Ringstedt

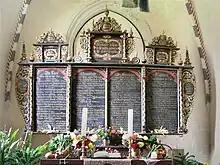
St. Fabian Church:The Lutheran altar showing no crucifix, but only candles following the compromise between the Reformed Aniconism and Lutheran Adiaphora.

In 1807 the ephemeric Kingdom of Westphalia annexed the Duchy of Bremen, before France annexed it in 1810. In 1813 the Duchy of Bremen was restored to the Electorate of Hanover, which – after its upgrade to the Kingdom of Hanover in 1814 – incorporated it in a real union. The ducal territory, including Ringstedt, became part of the new Stade Region, established in 1823.